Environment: lab
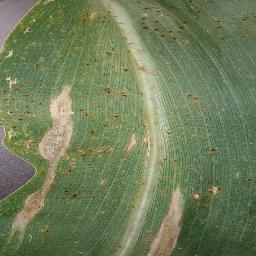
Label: northern_corn_leaf_blight